Burma Rifles

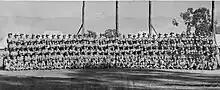
The Burma Rifles in 1944

The Burma Rifles were a British colonial regiment raised in British Burma. Founded in 1917 as a regiment of the British Indian Army, the regiment re-used the name of an unrelated earlier unit, the 10th Regiment (1st Burma Rifles) Madras Infantry, which evolved into the 10th Princess Mary's Own Gurkha Rifles. After Burma was formally separated from India, the regiment was allocated to Burma. Following Burma's independence from Great Britain in 1948, the regiment was absorbed into the new Burmese army.